History of the Russian State from Gostomysl to Timashev

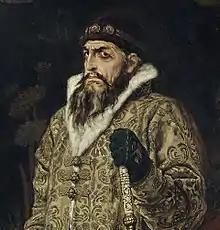
Ivan the Terrible

Ivan III frees Russians from the occupation but still brings none of the Order about, with Ivan IV stepping in. Here Tolstoy's reserve becomes even more apparent: the Grozny's era (which always horrified the author) is described in a tone more ironic than hostile ("Ivan Vasilyich Grozny/Emu byl imyarek/Za to shto byl seryozny/Solidny tchelovek". This anti-idyll ends (One's life'd be rather carefree/With such kind of Tsar/But ah! No thing's eternal/And Tsar Ivan, he died) and in comes Tsar Fyodor, his father's antypode, "quick not in wits, but words" ("...Byl razumom ne bodor/trezvo′nit lish gorazd". - Verse 33.) Tsar Boris whose claims to virtue, according to the author, were "serious intelligence", "good looks" and "being a brunette" (Verse 34) is followed by The Impostor (Samozvanets) with a girl. The Poles rioted, were driven off, and Vasiliy came up throne only to be asked "by all the land to instantly come off" which led to another invasion of the Poles who this time brought Cossacks with them ("The Cossack and the Poles/They beat us again and again/And without Tsar we're very down/Like crawfish out of depth"). Minin and Pozharsky emerged to drive the Poles away, and Mikhail got up on throne, still bringing none of the Order expected (Verse 47).